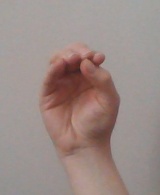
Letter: ha